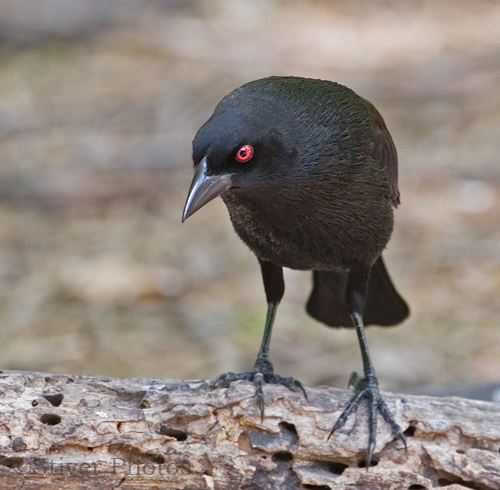
the large bird is a jet black color, the head in proportion to the body, the eye is bright red, the beak is wide, black and pointed and the legs, tail, feet and wings are all black.
the bird has a very solid color of black all over its body, all the way to its bill and feet.
this bird is all black, including beak, and has red eyes.
a mysterious bird with sleek black body feathers, a large black bill, long sharp talons, and bright red eyes.
the medium sized bird is all black and has red eyes
this bird is all black and has a long, pointy beak.
this particular bird has a belly that is black and red eye rings
this bird has iridescent black plumage, black feet and a long, black beak.
this bird is totally black with a silver beck and red eyes.
this medium sized bird is all black except for distinctive red eyes.
Species: Bronzed Cowbird